John Jacob Astor, 1st Baron Astor of Hever

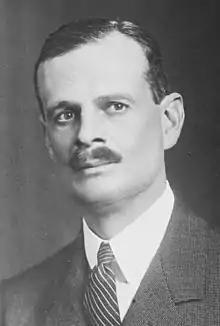
John Jacob Astor V, 1st Baron Astor of Hever

Lieutenant-Colonel John Jacob Astor V, 1st Baron Astor of Hever, DL (20 May 1886 – 19 July 1971) was an American-born English newspaper proprietor, politician, sportsman, and military officer. He was a member of the Astor family.